Life on the Line (TV series)

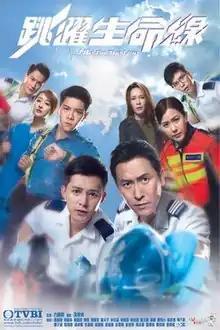
Poster

Life on the Line is a 2018 medical drama produced by TVB starring Joe Ma, Matthew Ho and Moon Lau as the main leads.